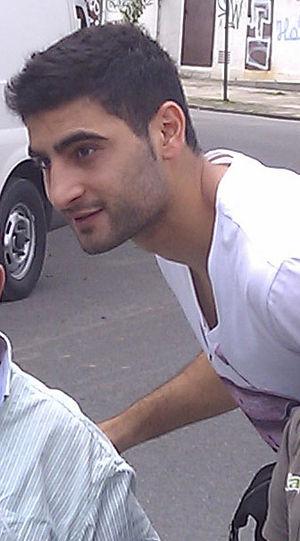
Mehmet Ekici est un footballeur international turc, allemand de naissance, né le 25 mars 1990 à Munich en Allemagne. Il évolue au poste de milieu de terrain au Fenerbahçe SK.